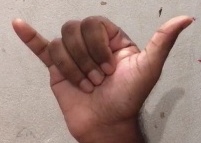
ASL sign: Y